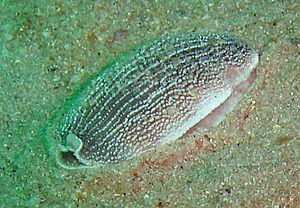
Armina forme un genre de mollusques gastéropodes marins appartenant à la famille des Arminidae.